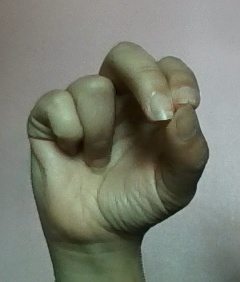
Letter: gaaf